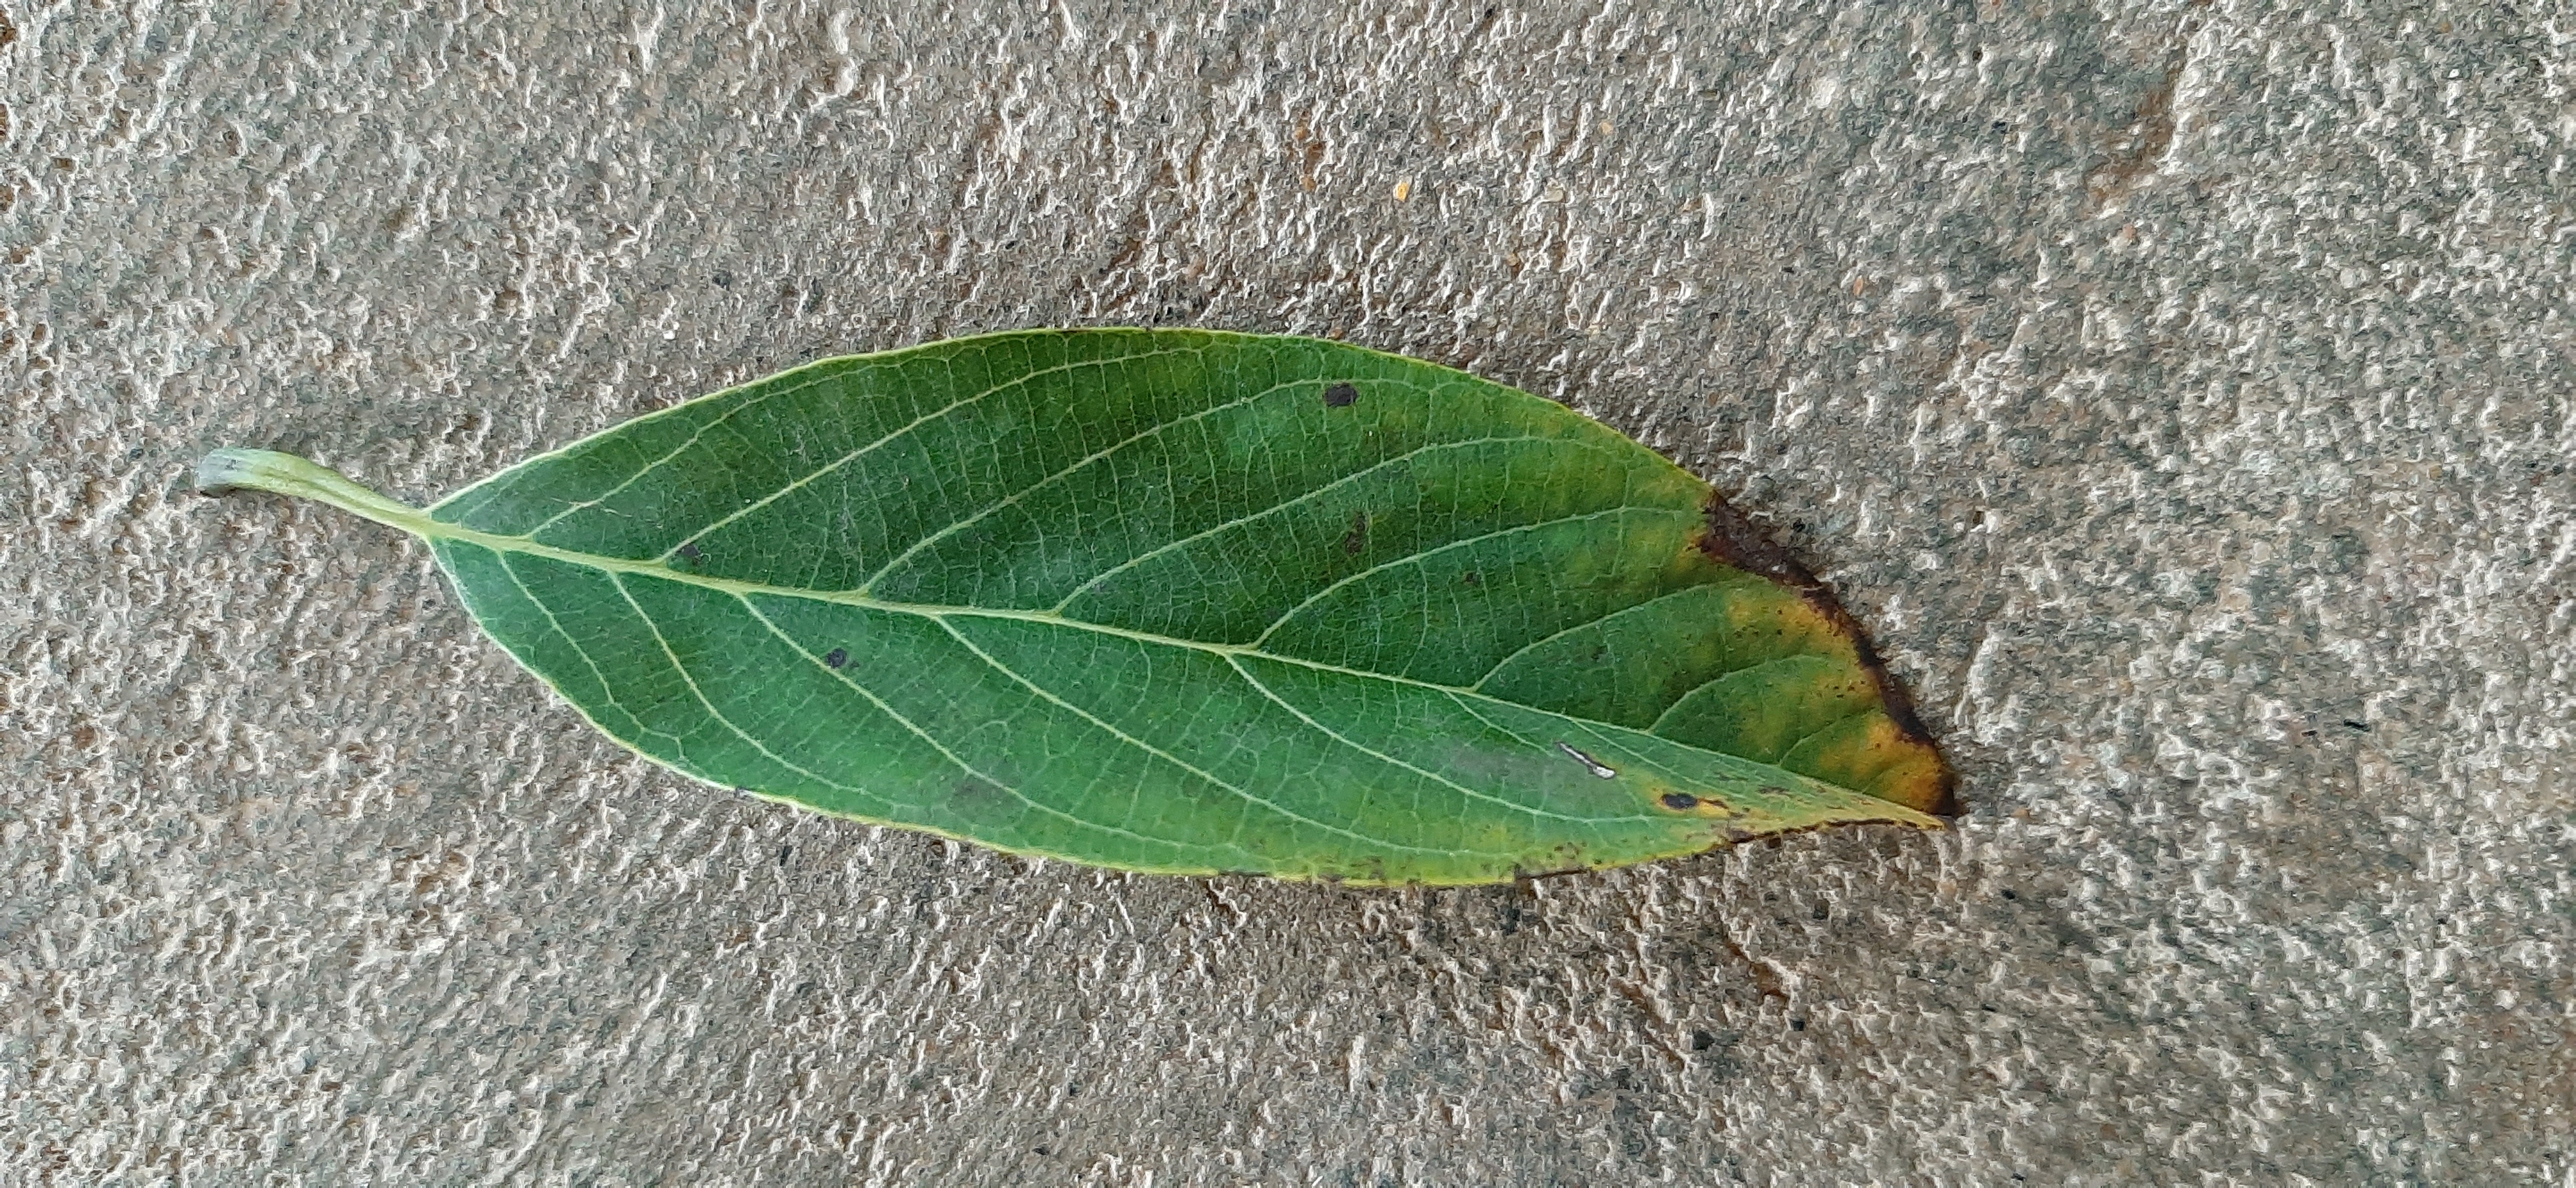
Plant: Seethapala